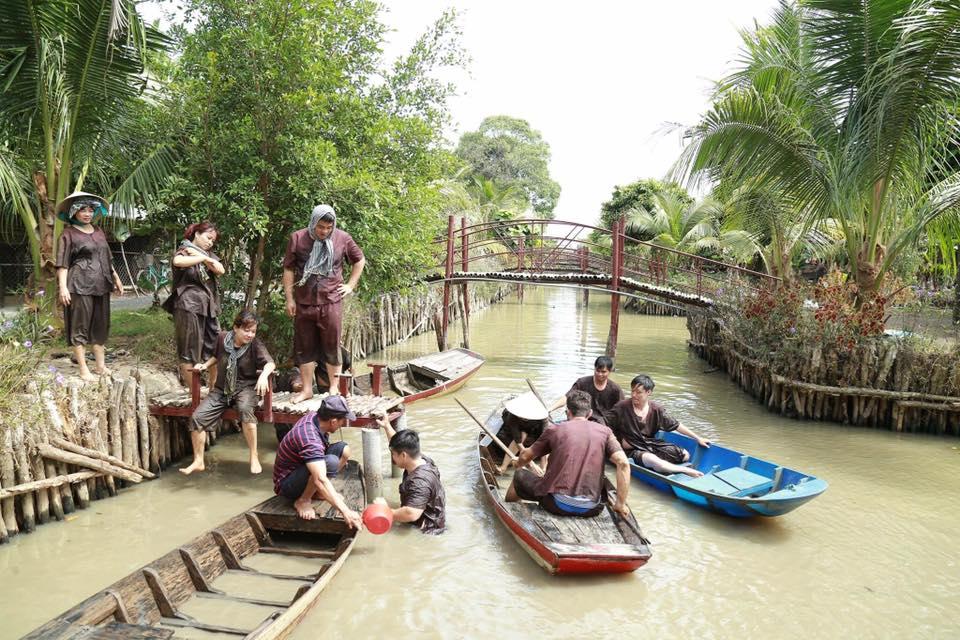
có những chiếc thuyền xuất hiện ở trong khung hình